It's Magic, Charlie Brown

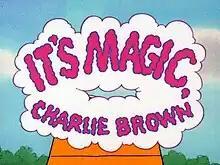

It's Magic, Charlie Brown is the 21st prime-time animated television special based upon the comic strip "Peanuts," by Charles M. Schulz. It originally aired on April 28, 1981.